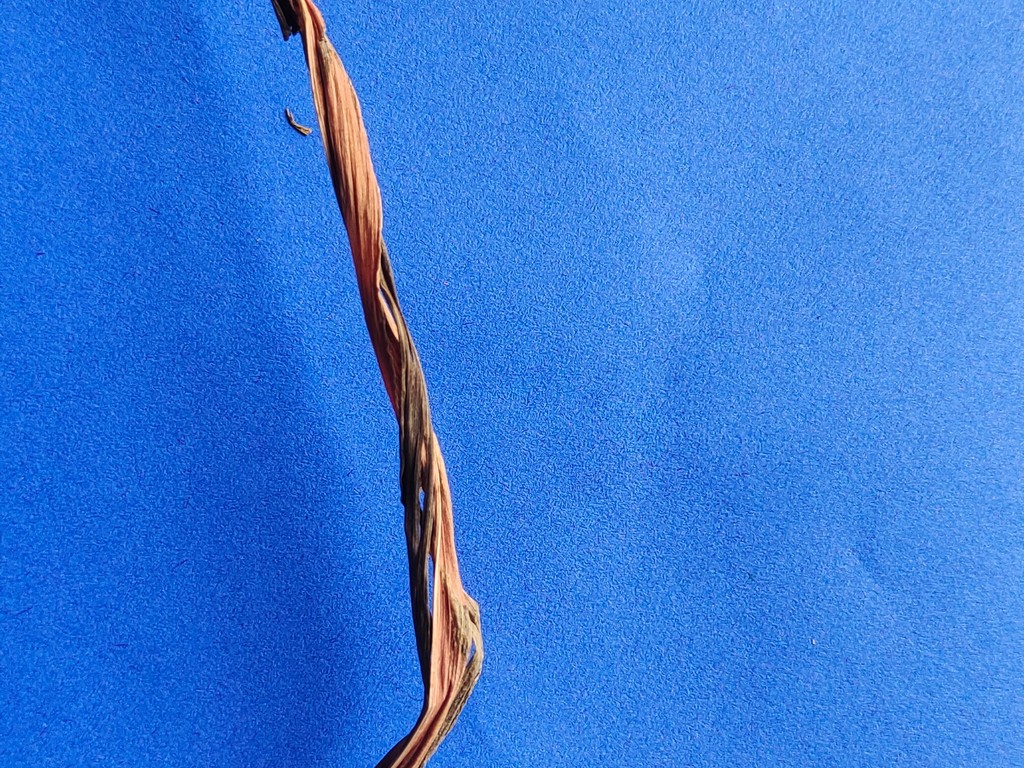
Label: Dried